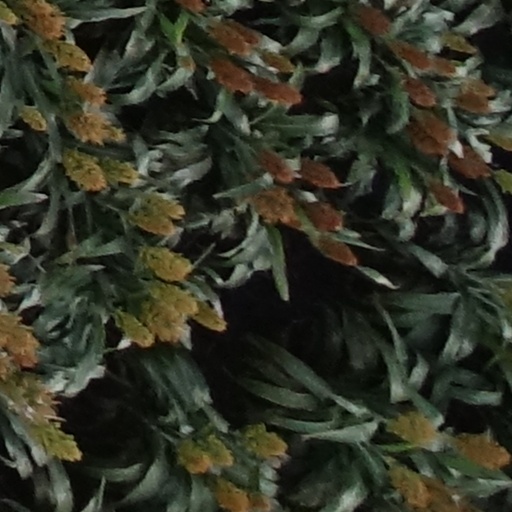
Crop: sorghum